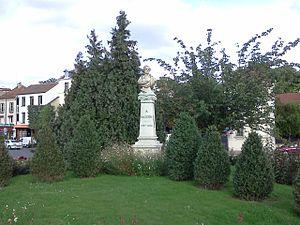
Bry-sur-Marne est une commune française située dans le département du Val-de-Marne, en région Île-de-France.
Cet article recense les œuvres d'art dans l'espace public dans le Val-de-Marne, en France.